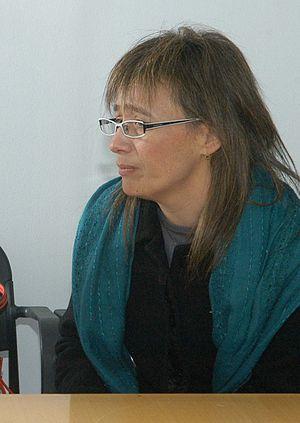
La Coalition civique est une coalition politique argentine libérale et centriste, fondée en avril 2007 pour lancer la candidature à la présidentielle d'Elisa Carrió, qui arriva deuxième, derrière sa rivale Cristina Fernández de Kirchner.